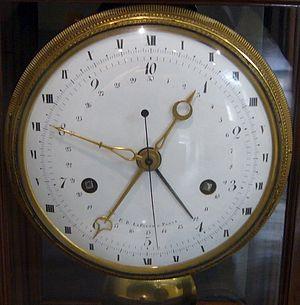
Une horloge mécanique dite communément et simplement horloge est un instrument de mesure du temps ou indicateur qui donne l'heure par une solution à l'origine entièrement mécanique. Succédant aux différentes horologia, elle apparait à la fin du XIIIᵉ siècle en Europe occidentale. À l'origine, à poids moteur et à foliot, elle connaîtra une longue évolution et une diversification importante au cours des siècles.
Un cadran est en général une surface plate, circulaire ou rectangulaire avec des nombres ou des repères identiques espacés régulièrement utilisée pour afficher des valeurs sur les instruments de mesures, les dispositifs de réglages d'appareil, les radios, et les horloges analogiques. Un cas spécifique en est le cadran solaire.